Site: brandenburg
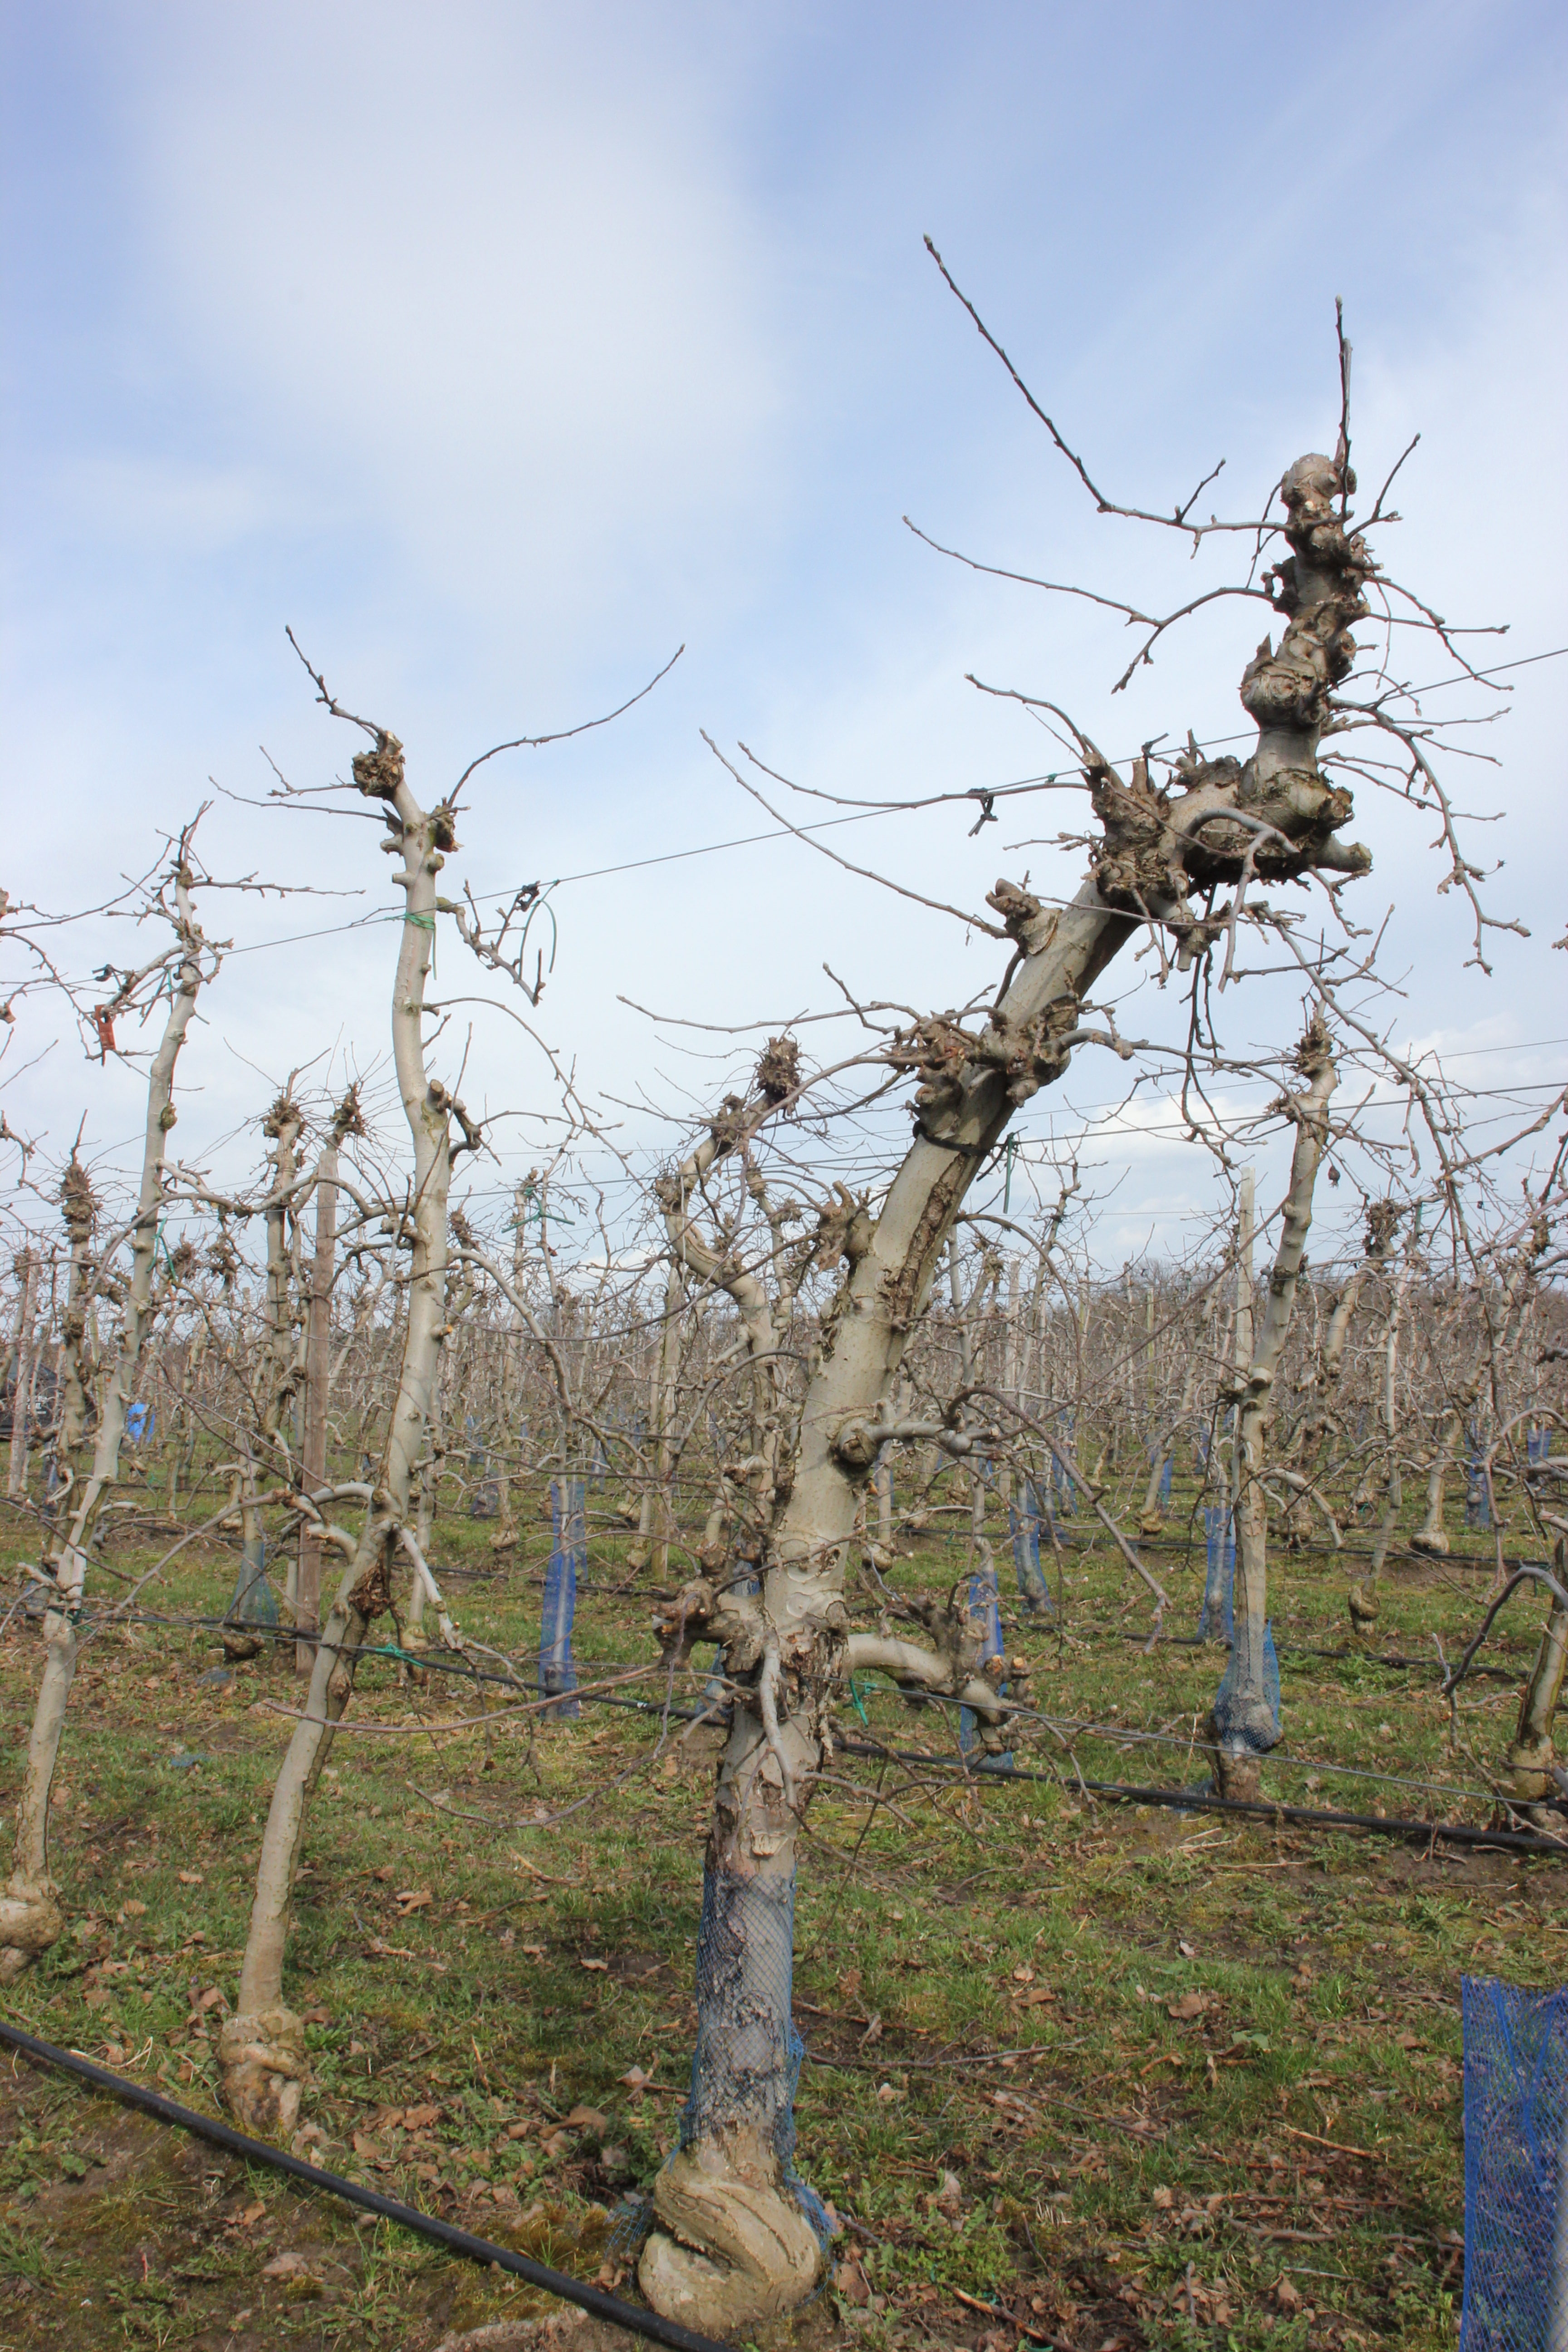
Growth stage (BBCH 01): Bud development